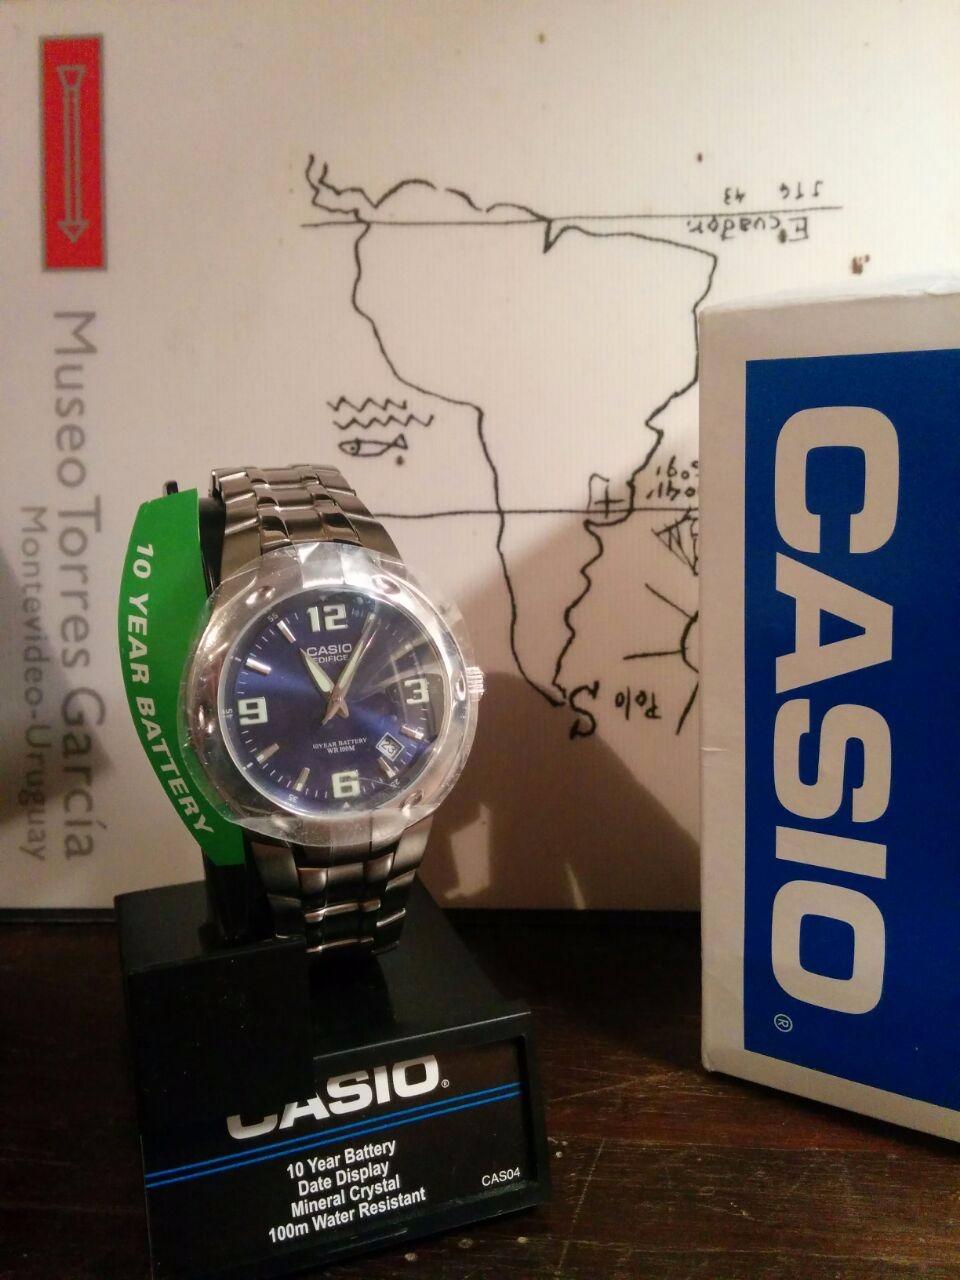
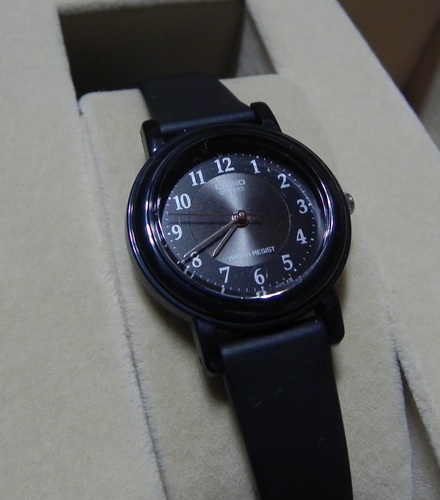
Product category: accessories_watch
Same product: no